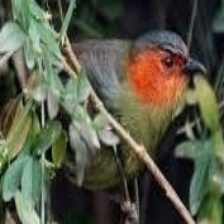
Species: SCARLET FACED LIOCICHLA
Scientific name: LIOCICHLA RIPPONI